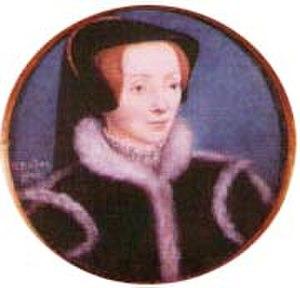
Catherine Willoughby, duchesse de Suffolk, suo jure 12ᵉ baronne Willoughby de Eresby, est une aristocrate anglaise de la cour des rois Henri VIII, Édouard VI et de la reine Élisabeth Iʳᵉ. Elle fut la quatrième épouse du duc de Suffolk, qui avait été son tuteur légal après son mariage à Marie d'Angleterre, la sœur cadette de Henri VIII. Son second époux fut Richard Bertie, son cousin. À la mort de Charles Brandon en 1545, le bruit courut que le roi Henri, encore marié à Catherine Parr, envisageait de divorcer pour épouser Catherine.